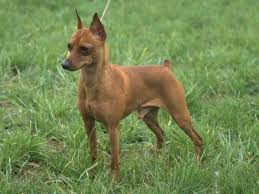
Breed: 561-n000127-miniature_pinscher